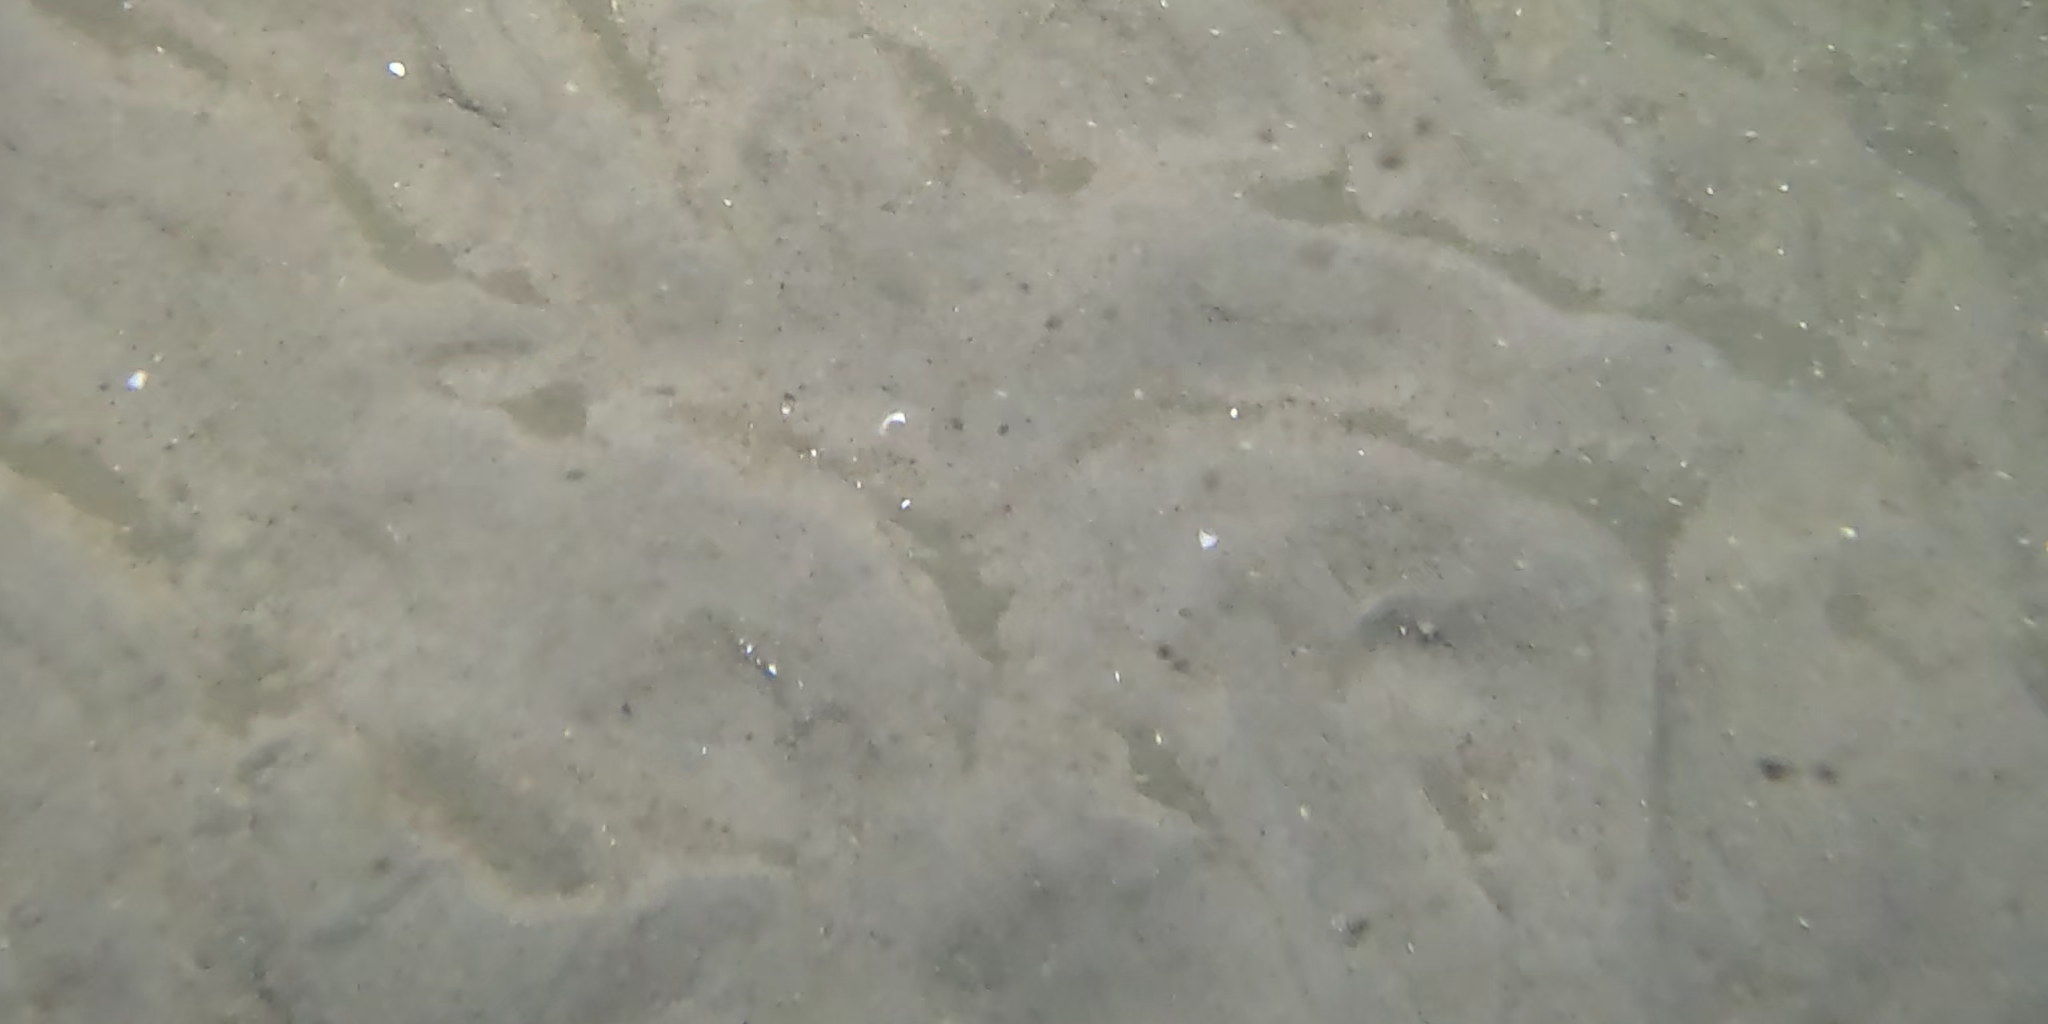
Seabed habitat: sand